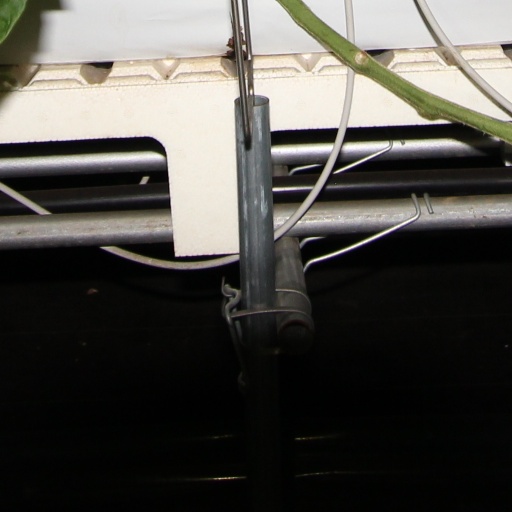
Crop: tomato